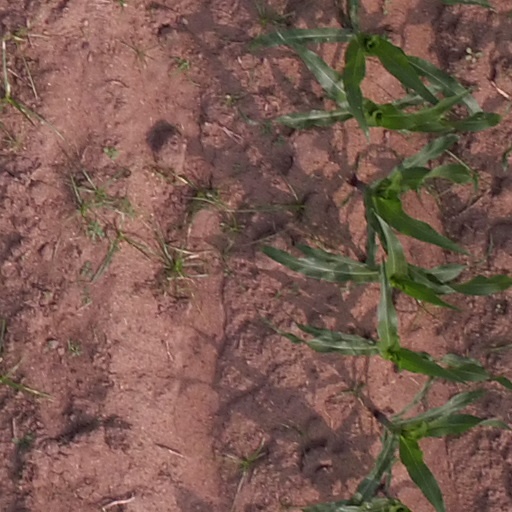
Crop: maize; corn